2018 Go Bowling at The Glen

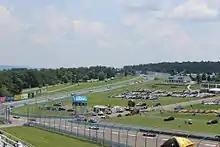
Watkins Glen International

Watkins Glen International (nicknamed "The Glen") is an automobile race track located in Watkins Glen, New York at the southern tip of Seneca Lake. It was long known around the world as the home of the Formula One United States Grand Prix, which it hosted for twenty consecutive years (1961–1980), but the site has been home to road racing of nearly every class, including the World Sportscar Championship, Trans-Am, Can-Am, NASCAR Sprint Cup Series, the International Motor Sports Association and the IndyCar Series.